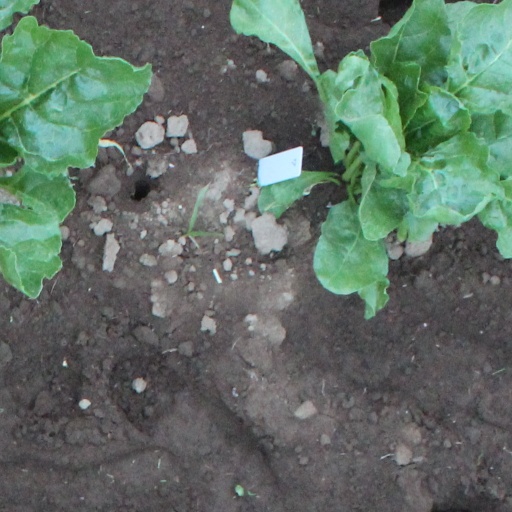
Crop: sugar beet